Beer in Milwaukee

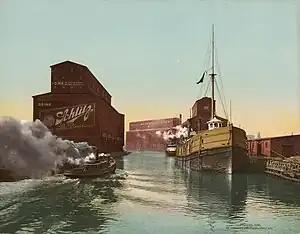
A 1900 advertisement for Schlitz beer, located along the South Branch of the Chicago River at 14th Street. Underneath the logo it states, "the beer that made Milwaukee famous".

In 1849, August Krug founded a brewery in the Milwaukee area. In its first year of operations it produced 150 barrels of beer. A year later he hired Joseph Schlitz as his bookkeeper. When Krug died unexpectedly at the end of 1856, Schlitz took over the managing operations of the business and married Krug's widow in 1858. During this early period the brewery had a capacity of 2,000 barrels. In 1861, the brewery was renamed Joseph Schlitz Brewing Company. During the civil war, demand rose for the company and business increased to 4,400 barrels annually. The Great Chicago Fire of 1871 furthered opportunity for demand for the brewer when the brewing industry in Chicago was wiped out. In 1873, the company expanded by purchasing the Pfiefer Brewery that was located within the city. During this time period, Schlitz was the second-leading brewer (5,430 barrels) in the city behind Pabst (9,763 barrels). By 1875, the company was producing 74,000 barrels of beer annually. While traveling to Germany, the ship Schlitz was traveling on sank and he was presumed dead. Schlitz's nephews, the Uihlein's, took over the operations thereafter. By 1878, the company produced 102,538 barrels of beer, or stated another way, over two million bottles of beer. By 1879, production for the company doubled. During this time period, beer was shipped by the company throughout the United States, Mexico, Central America, and Brazil. By 1886, the company was producing 500,000 barrels annually of which 1/6th was consumed locally. In 1893 the company introduced its successful advertising campaign "The Beer that Made Milwaukee Famous".